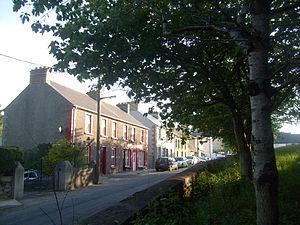
Kerrykeel est une commune dans le comté de Donegal en Irlande.